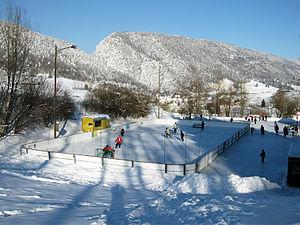
La patinoire de Court avec du public en train de patiner et jouer du hockey le 5 février 2012
Court est une commune suisse du canton de Berne, située dans l'arrondissement administratif du Jura bernois.